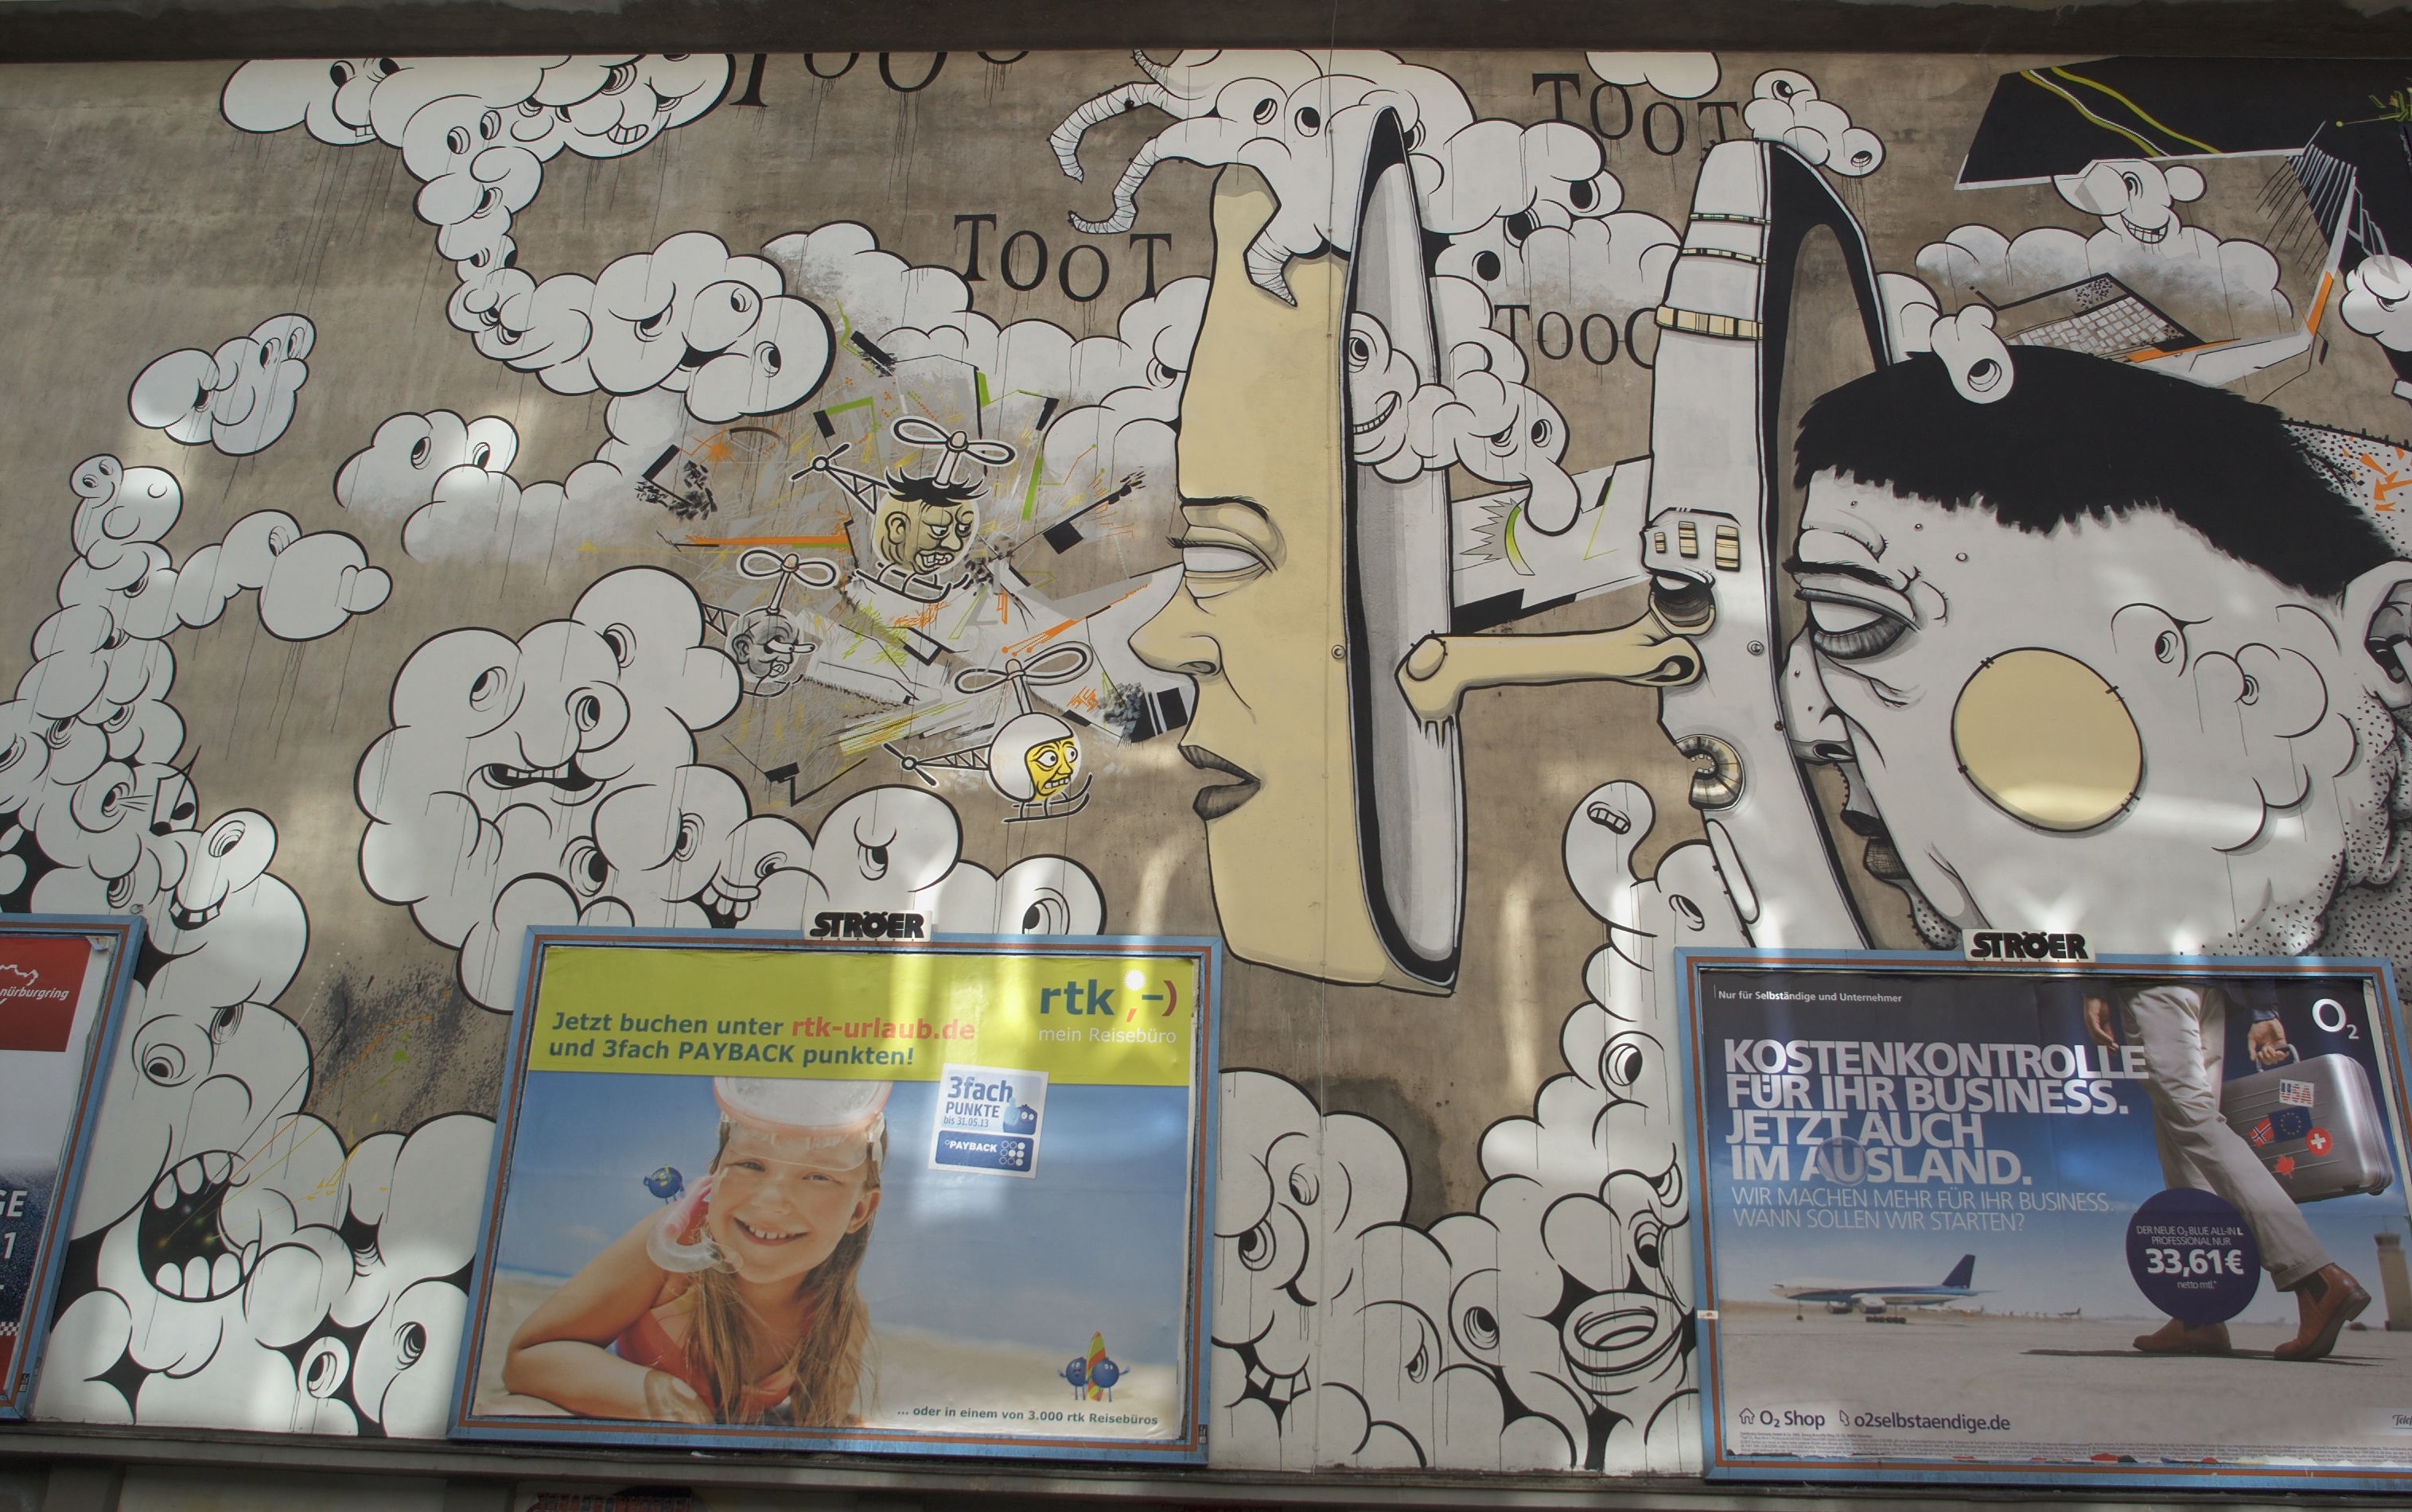
graffiti, art, 2013, drawing, mural, rawtherapee, germany, deutschland, koln, pentax, 20mm, comics, lenstagged, steffenzahn, k100d, justpentax, iamflickr, cosina, voigtlander, nordrheinwestfalen, skopar, colorskopar, cv20, colorskopar20mmf35slii, 20mmf35slii, voigtlander20mm, cv2035, skopar20mmf35, cosinavoigtl nder, cosinavoigtl ndercolorskopar20mmf35, voigtl nder20mmf35colorskoparslii, voigtl nder20mmf35